Hubbard House (Illinois)

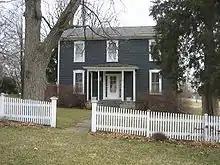
The simple I-house plan of the 1872 addition is plainly visible when the home is viewed from the front.

The current Hubbard House is mostly a typical I-house design but the two-story front (west) section of the house was not constructed until 1872. Until that time the Hubbard family was confined to the smaller, one-story portion of the house. Quarters were cramped during this time. The two-story portion of the house features windows on both sides of the front door and three windows on the second-floor, representing the typical I-house design. Sometime after both sections were completed a bay window was added in the angle between the wings. Elbert's room was in the attic, a room which still existed when the building was nominated to the U.S. National Register of Historic Places.